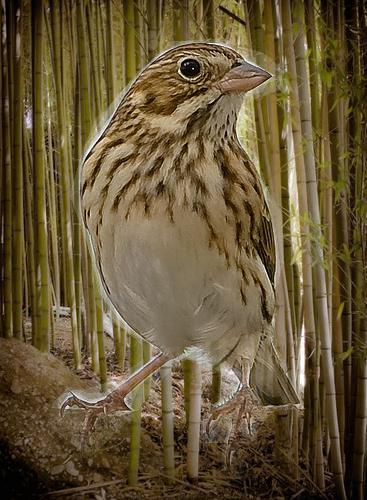
Bird species: Vesper_Sparrow
Bird type: landbird
Background: land